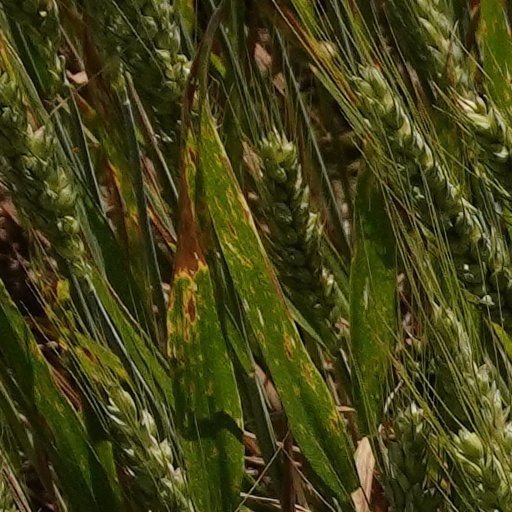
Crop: wheat